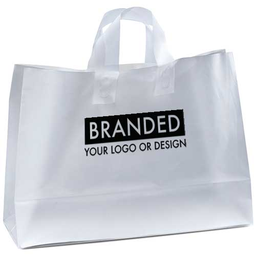
Label: plastic